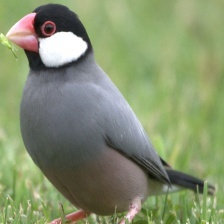
Species: JAVA SPARROW
Scientific name: LONCHURA ORYZIVORA